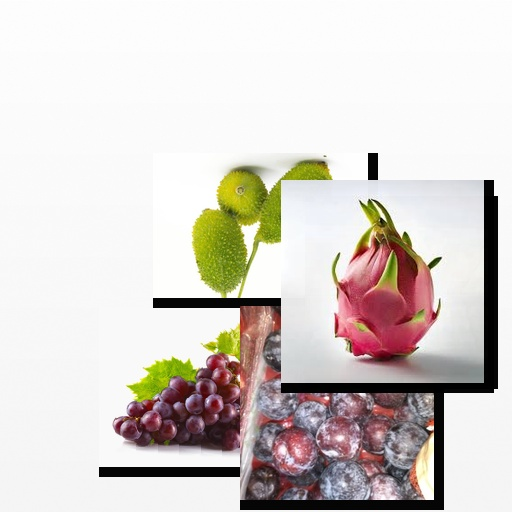
Food items: mandarin_juice, spiny_gourd, plum, grapes, dragon_fruit